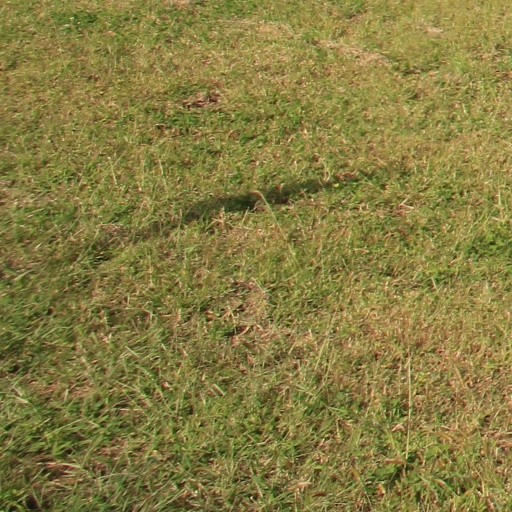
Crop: grape